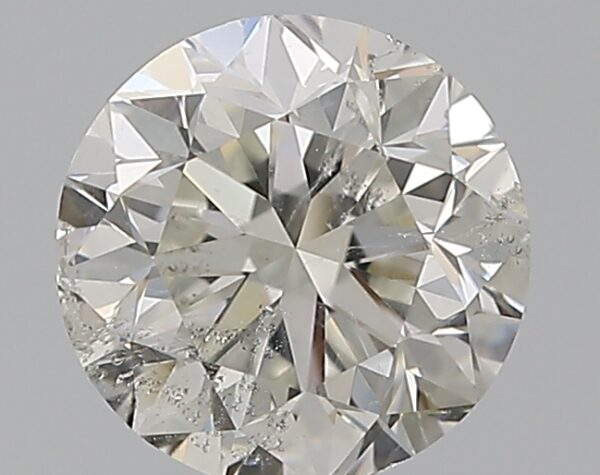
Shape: round
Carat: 1
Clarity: SI2
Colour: G
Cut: GD
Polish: EX
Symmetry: VG
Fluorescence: M
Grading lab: HRD
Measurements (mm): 6.13 x 6.16 x 4.09